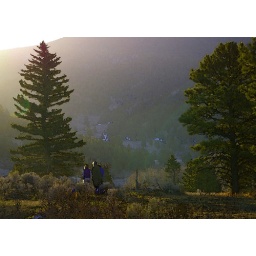
just three friends standing together at dawn in the mountains above Taos, New Mexico . . .